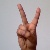
The image shows a hand gesture representing the letter 'V' in Indian Sign Language.